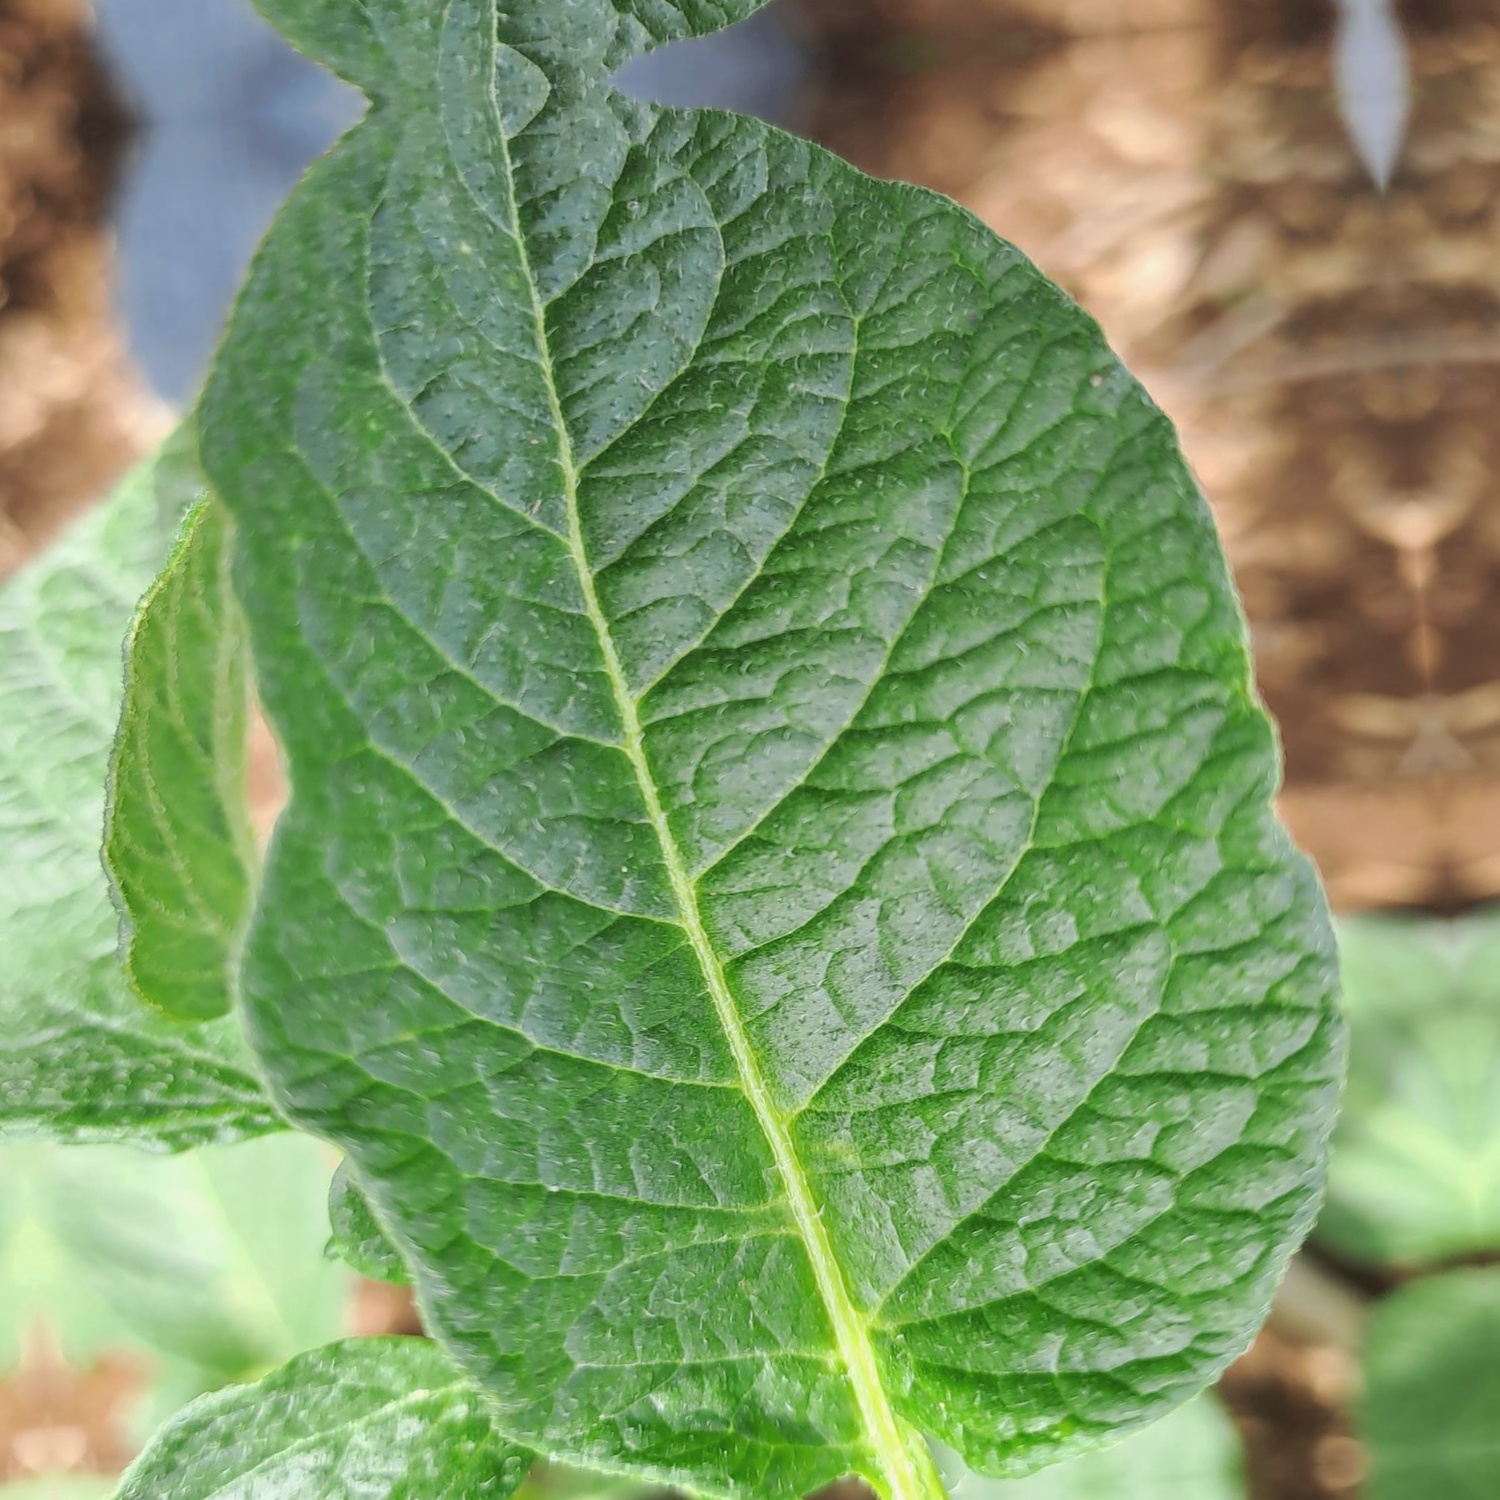
Etiqueta: Sana